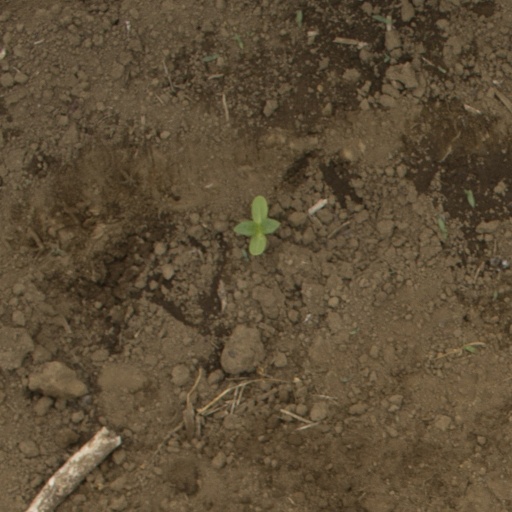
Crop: Jerusalem artichoke